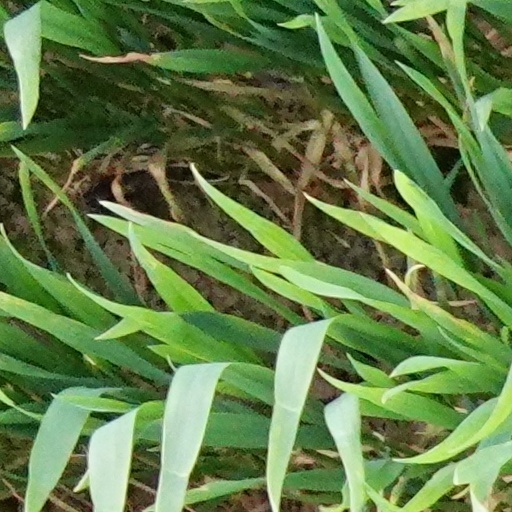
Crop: wheat